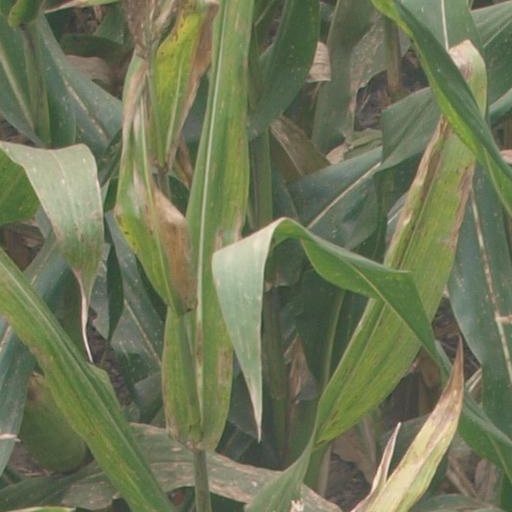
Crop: maize; corn